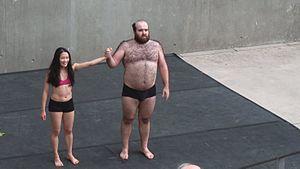
«